Digesting Duck

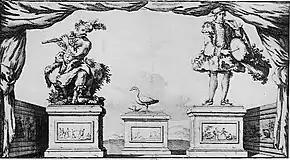
Three of Vaucanson's automata: the Flute Player, the Digesting Duck and the Tambourine Player

The , or Digesting Duck, was an automaton in the form of a duck, created by Jacques de Vaucanson and unveiled on 30 May 1764 in France. The mechanical duck appeared to have the ability to eat kernels of grain, and to metabolize and defecate them. While the duck did not actually have the ability to do this—the food was collected in one inner container, and the pre-stored feces were "produced" from a second, so that no actual digestion took place—Vaucanson hoped that a truly digesting automaton could one day be designed.